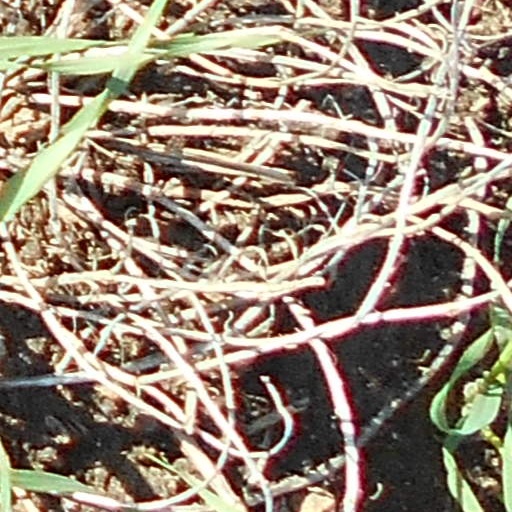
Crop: wheat